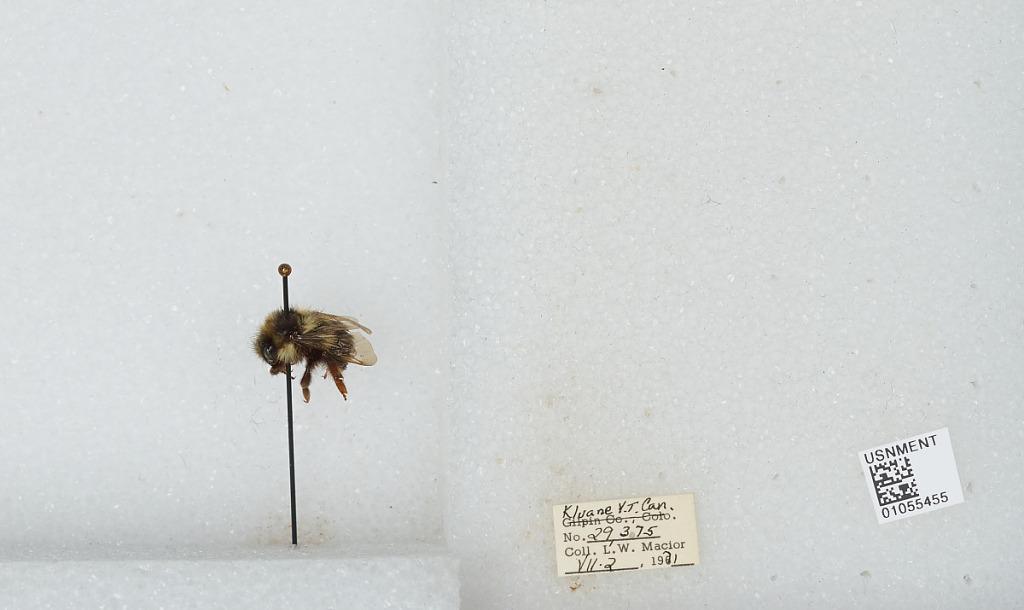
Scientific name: Bombus bifarius nearcticus
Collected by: L. Macior
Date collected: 1971-7-2
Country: Canada
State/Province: Yukon Territory
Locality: Kluane
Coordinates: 60.75, -139.5